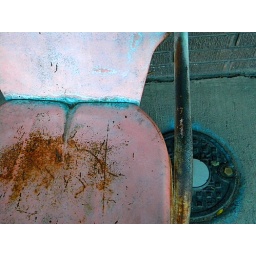
rusted pink chair outside a store in Moab